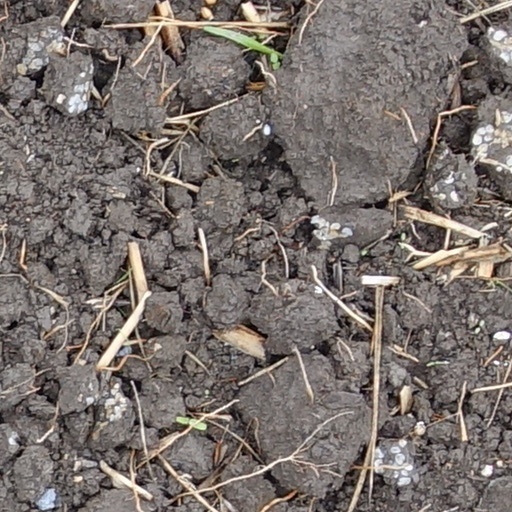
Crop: wheat